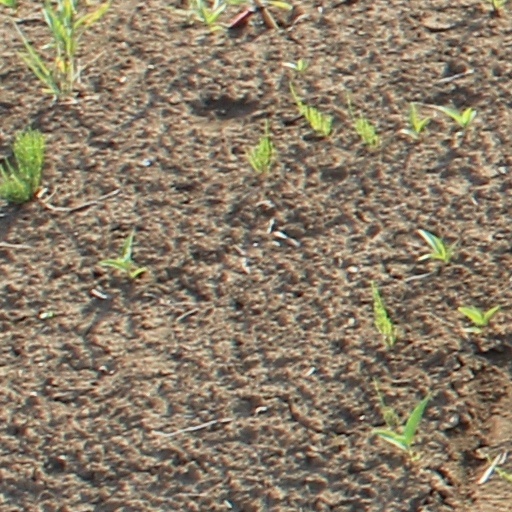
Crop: wheat